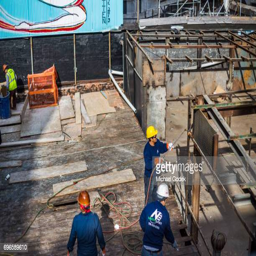
a group of construction workers work with a torch to cut through a steel frame during demolition of a building